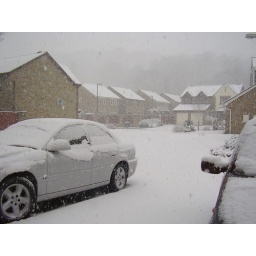
Out the front window of my parents house near Manchester. My fathers new car on the left!